First Presbyterian Church (Manhattan)

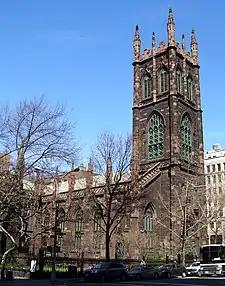
The First Presbyterian Church in 2011, seen from the south down Fifth Avenue

The First Presbyterian Church, known as "Old First", is a church located at 48 Fifth Avenue between West 11th and 12th Streets in the Greenwich Village neighborhood of Manhattan, New York City. It was built in 1844–1846, and designed by Joseph C. Wells in the Gothic Revival style. The south transept of the building was added in 1893–1894, and was designed by the firm of McKim, Mead & White. The church complex, which includes a parish house – now referred to as the "South Wing" – on West 11th Street and a church house on West 12th Street designed by Edgar Tafel, is located within the Greenwich Village Historic District.